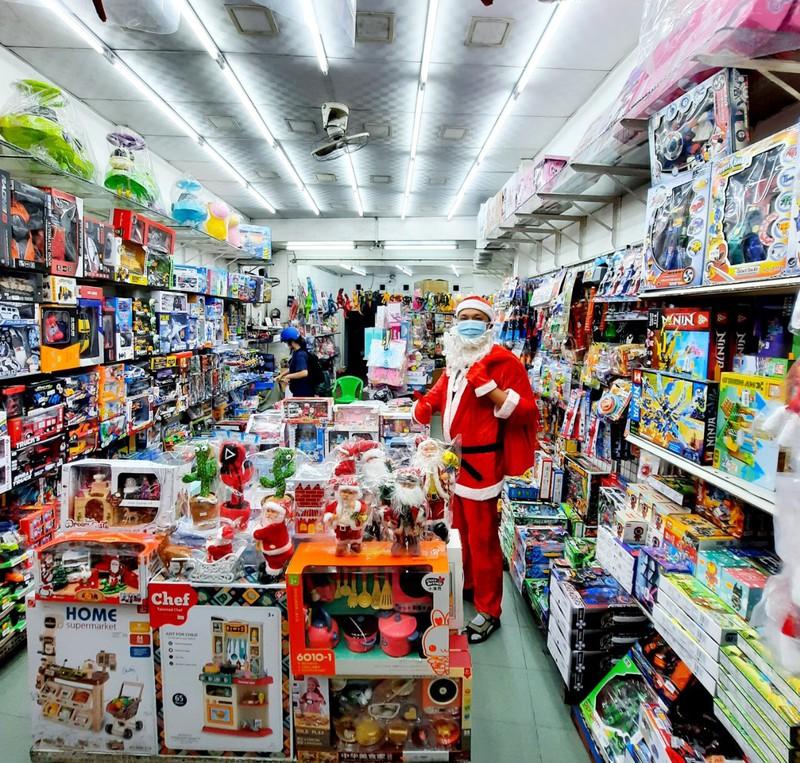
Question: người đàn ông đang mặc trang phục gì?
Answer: ông ấy mặc trang phục ông già noel